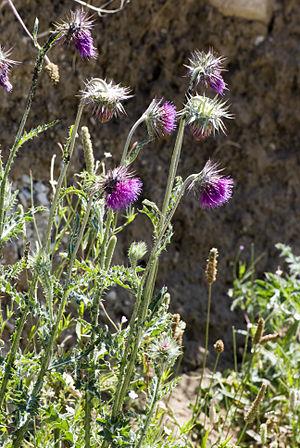
Carduus nutans Carrière de Saint-Maximin (Oise), France